Viking (satellite)

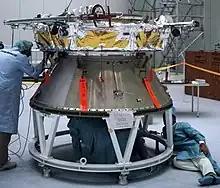
The Viking satellite is mounted on top of the Ariane adapter.

Viking was Sweden's first satellite. It was launched on an Ariane 1 rocket as a piggyback payload together with the French satellite SPOT 1, on February 22, 1986. Operations ended on May 12, 1987. Viking was used to explore plasma processes in the magnetosphere and the ionosphere.